Arkansas Razorbacks

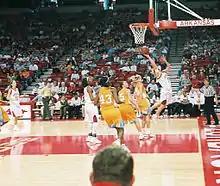
Razorback Women during a basketball game.

The football team plays its home games either at Donald W. Reynolds Razorback Stadium, located on the University of Arkansas campus in Fayetteville, or at War Memorial Stadium, located in Little Rock. In 1964, the Razorbacks were the only team to go through the regular season and a bowl game undefeated, and they were awarded the Football Writers Association of America National Championship. The 1969 team, led by quarterback Bill Montgomery, challenged the Texas Longhorns for a national championship in the Game of the Century.